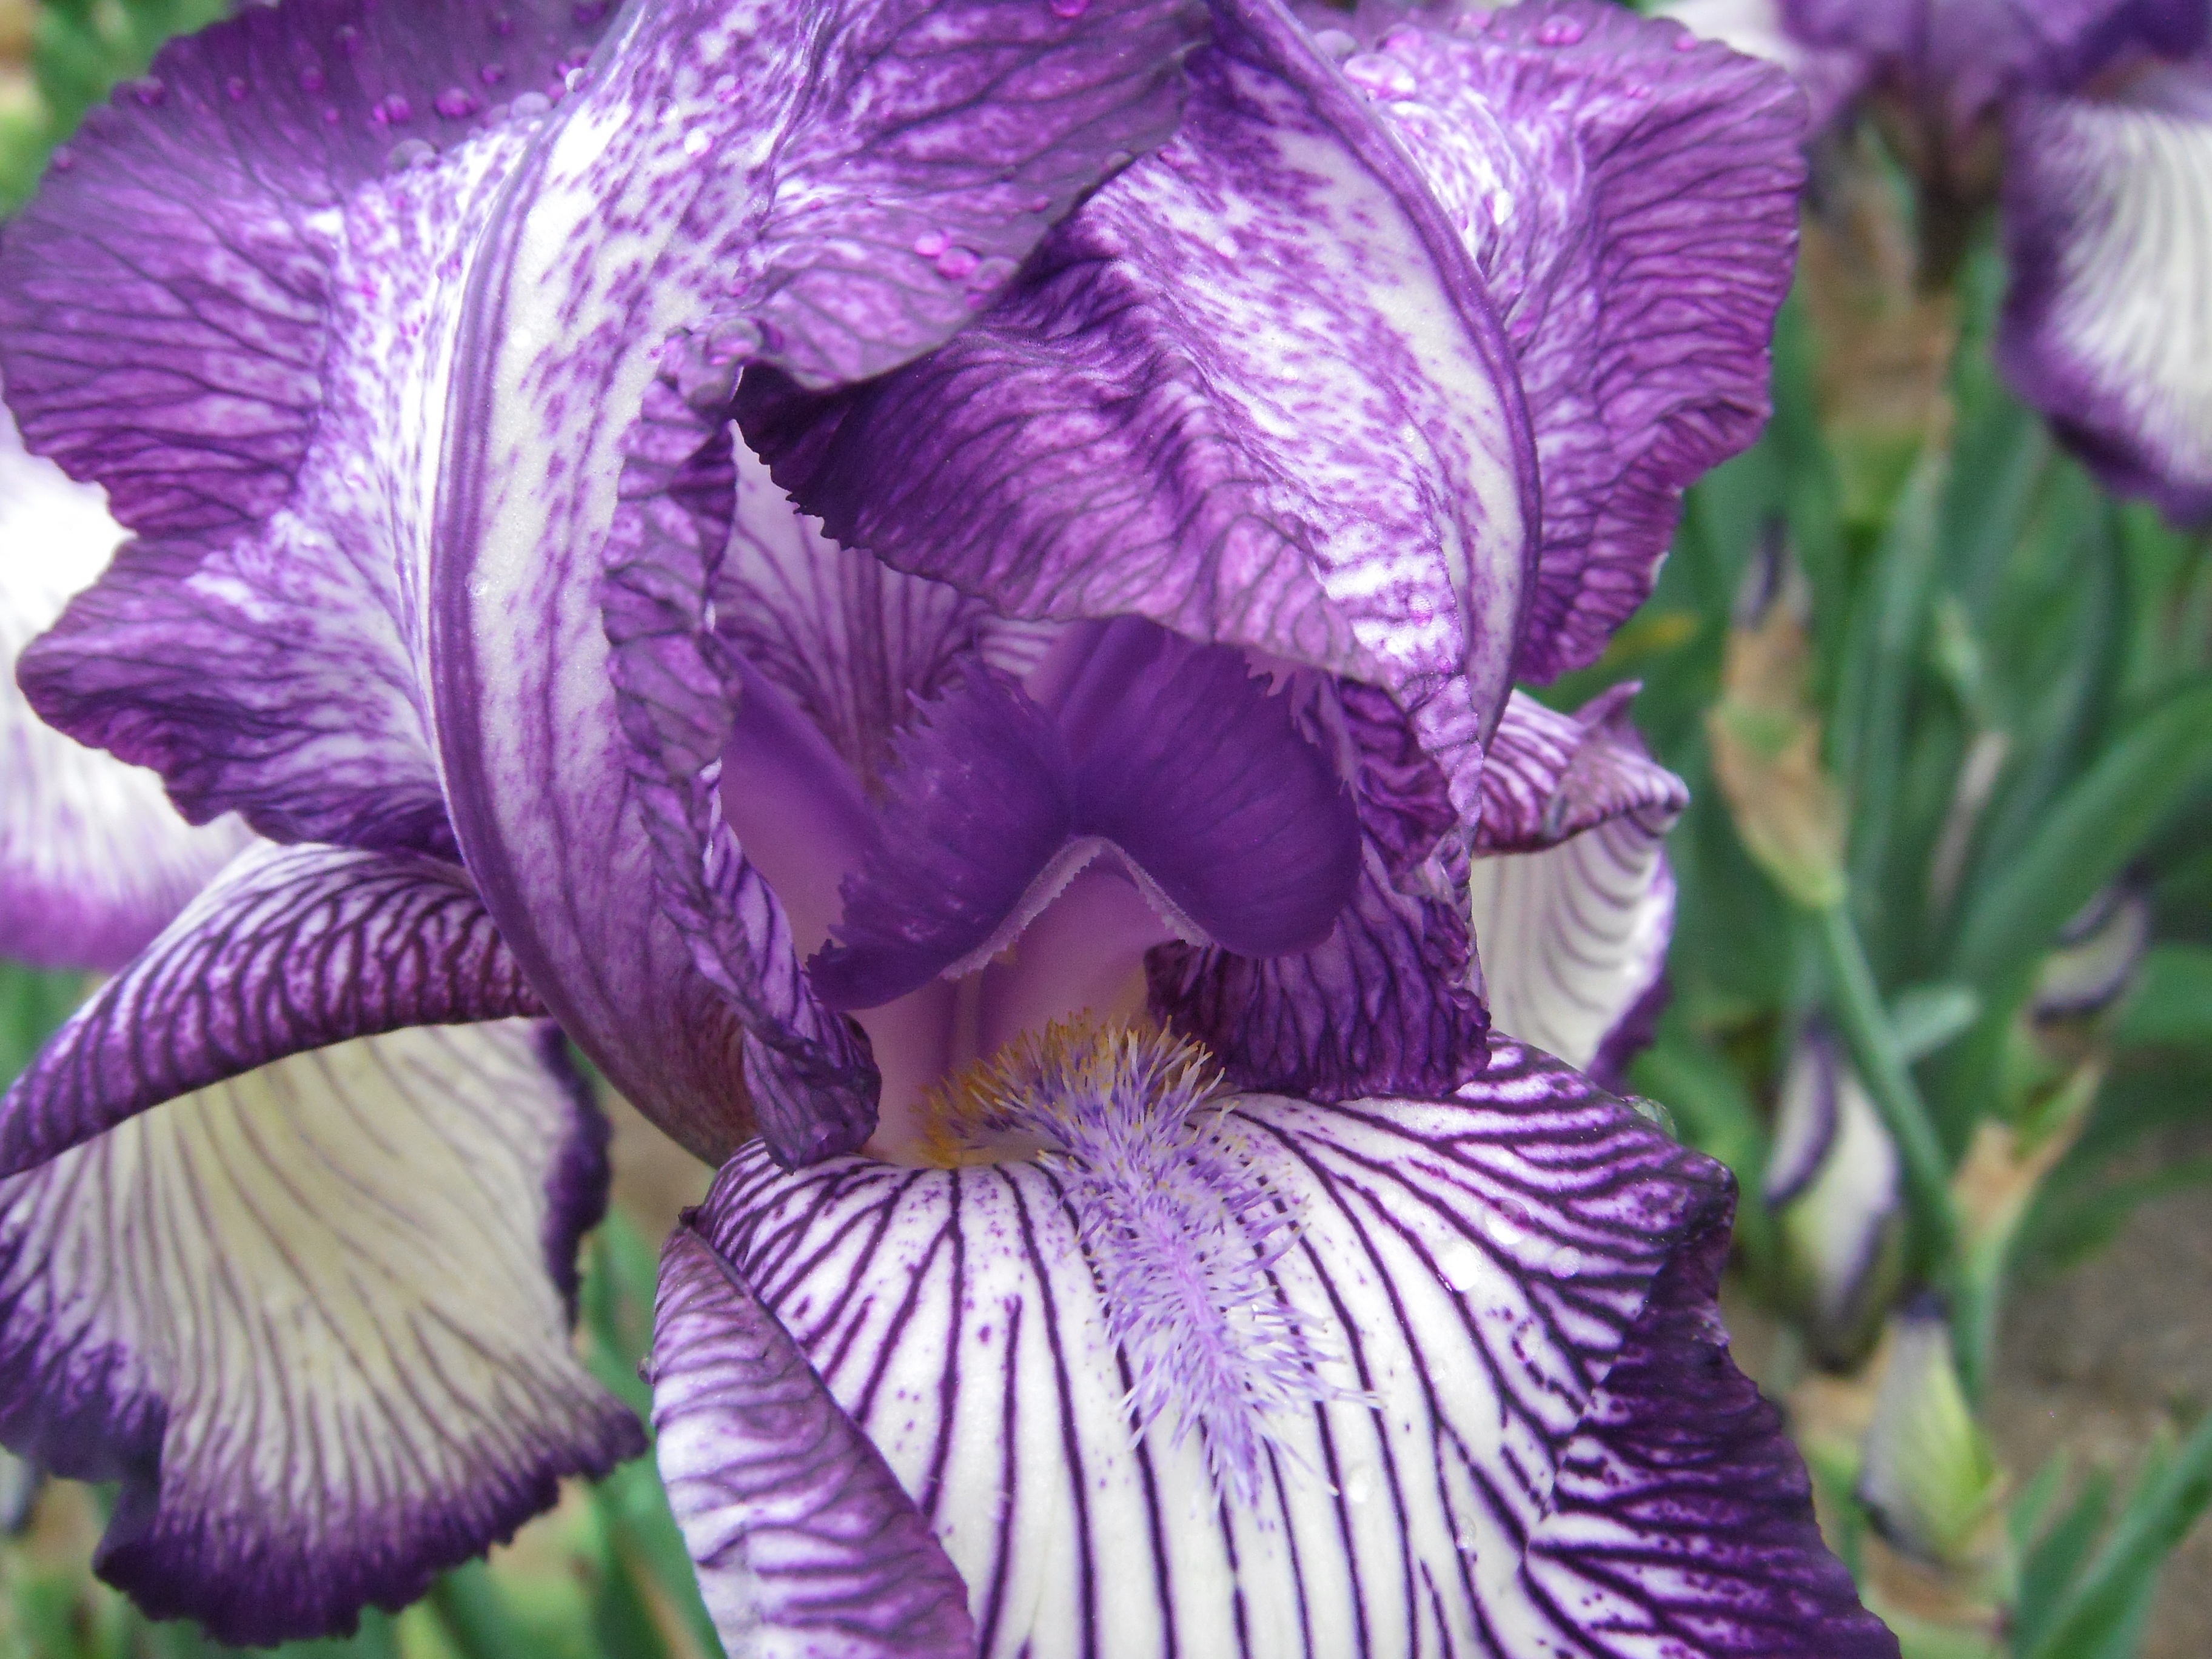
plant, flower, purple, petal, botany, flora, flowers, iris, eye, organ, flowering plant, iris versicolor, land plant, iris family, german iris